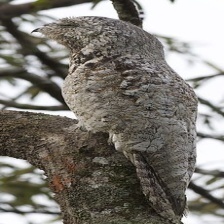
Species: GREAT POTOO
Scientific name: NYCTIBIUS GRANDIS